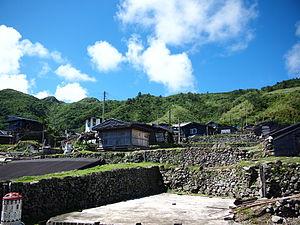
Lanyu, également appelée l’île des Orchidées est une île volcanique de 45 km² au large de la côte sud-est de l'île de Taiwan et séparée de la province des Batanes des Philippines par le canal de Bashi du détroit de Luçon. Il est administré par le canton de Lanyu, qui appartient au comté de Taitung à Taiwan.